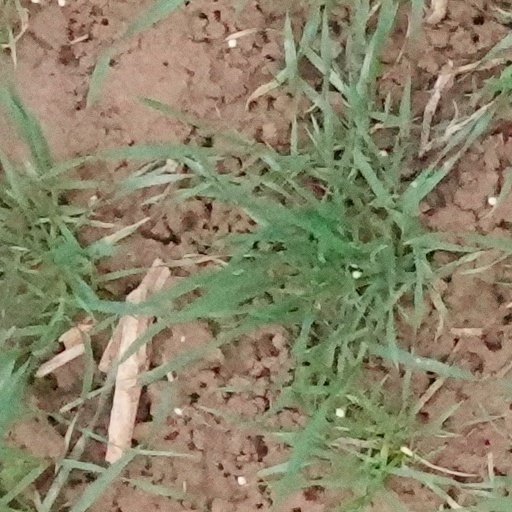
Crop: wheat